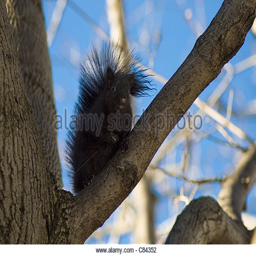
black little squirrel on a tree branch .